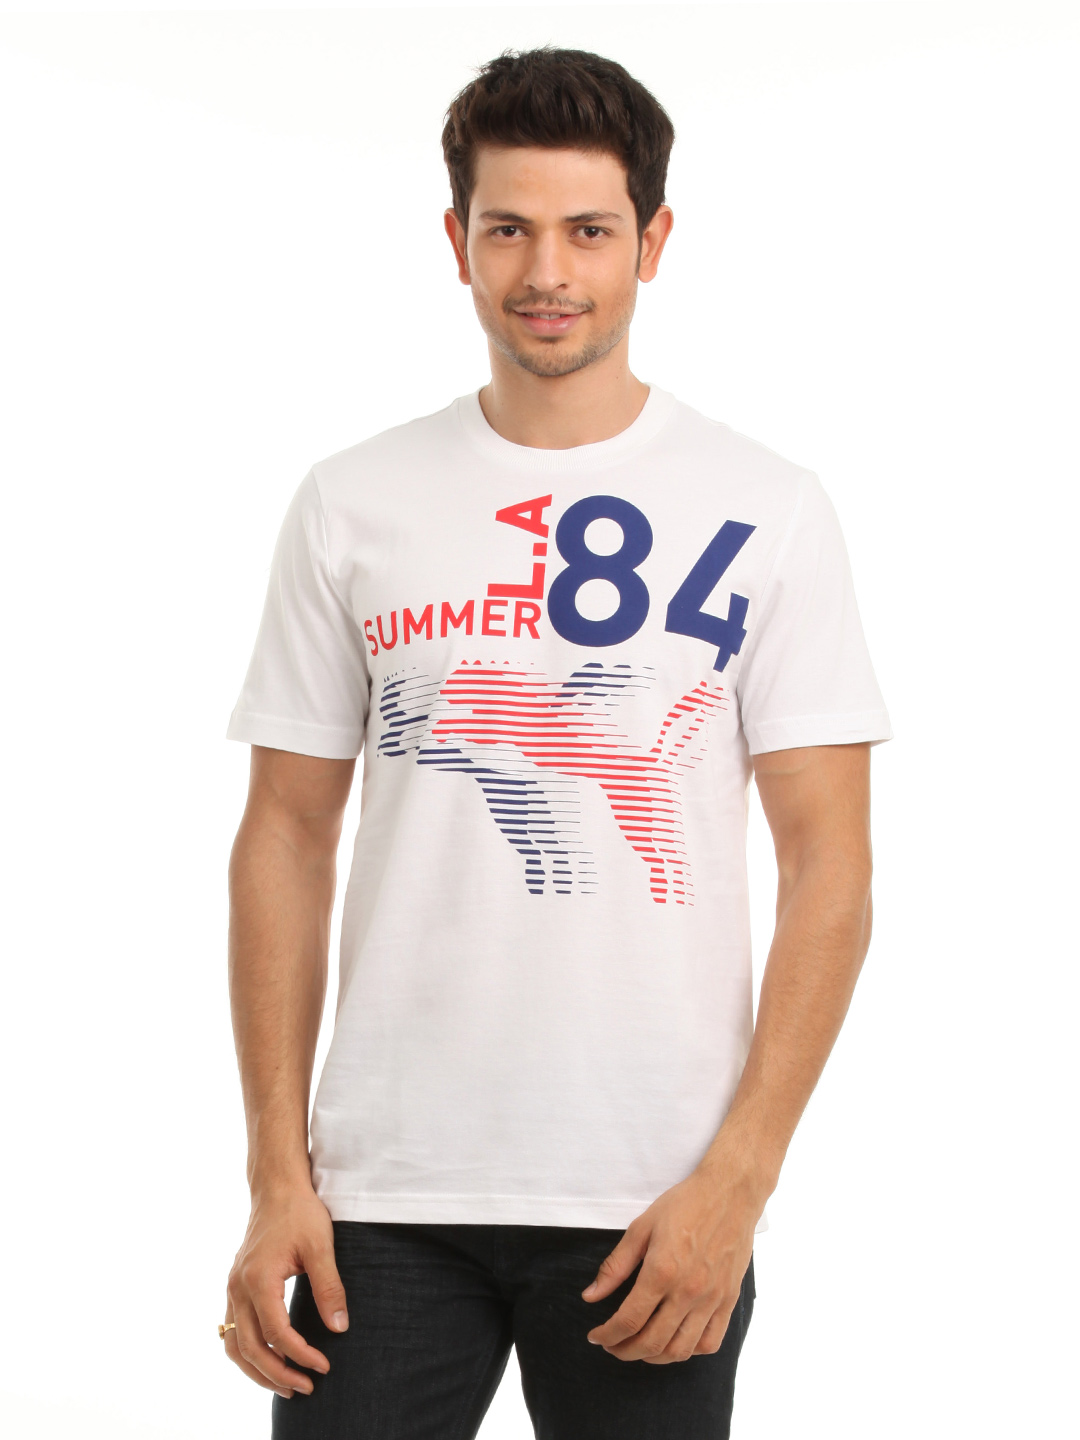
Puma Men White Summer T-shirt
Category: Apparel / Topwear / Tshirts
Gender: Men
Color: White
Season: Summer 2012
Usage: Casual